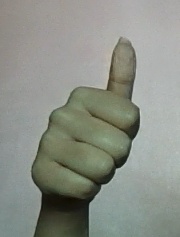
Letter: aleff